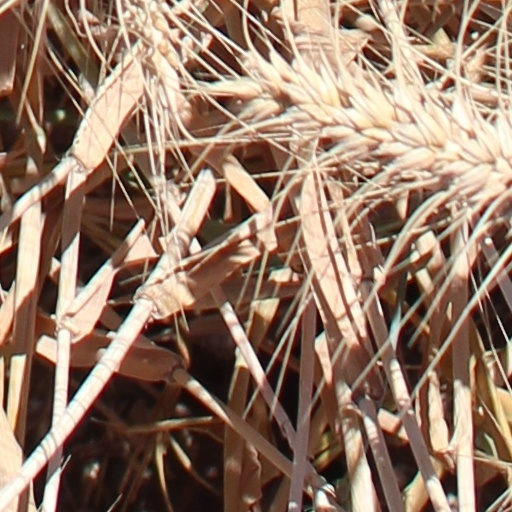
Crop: wheat